Santa Monica Police Department

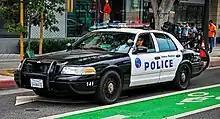
Santa Monica Police vehicle

The department was founded in May 1897. At the beginning of the twentieth century, public drunkenness was initially a major focus for the department. As the city of Santa Monica grew, a detective bureau was implemented, as well as a call box system that allowed for officers to be alerted faster. Illegal gambling operations in the city also were an issue during the Great Depression.